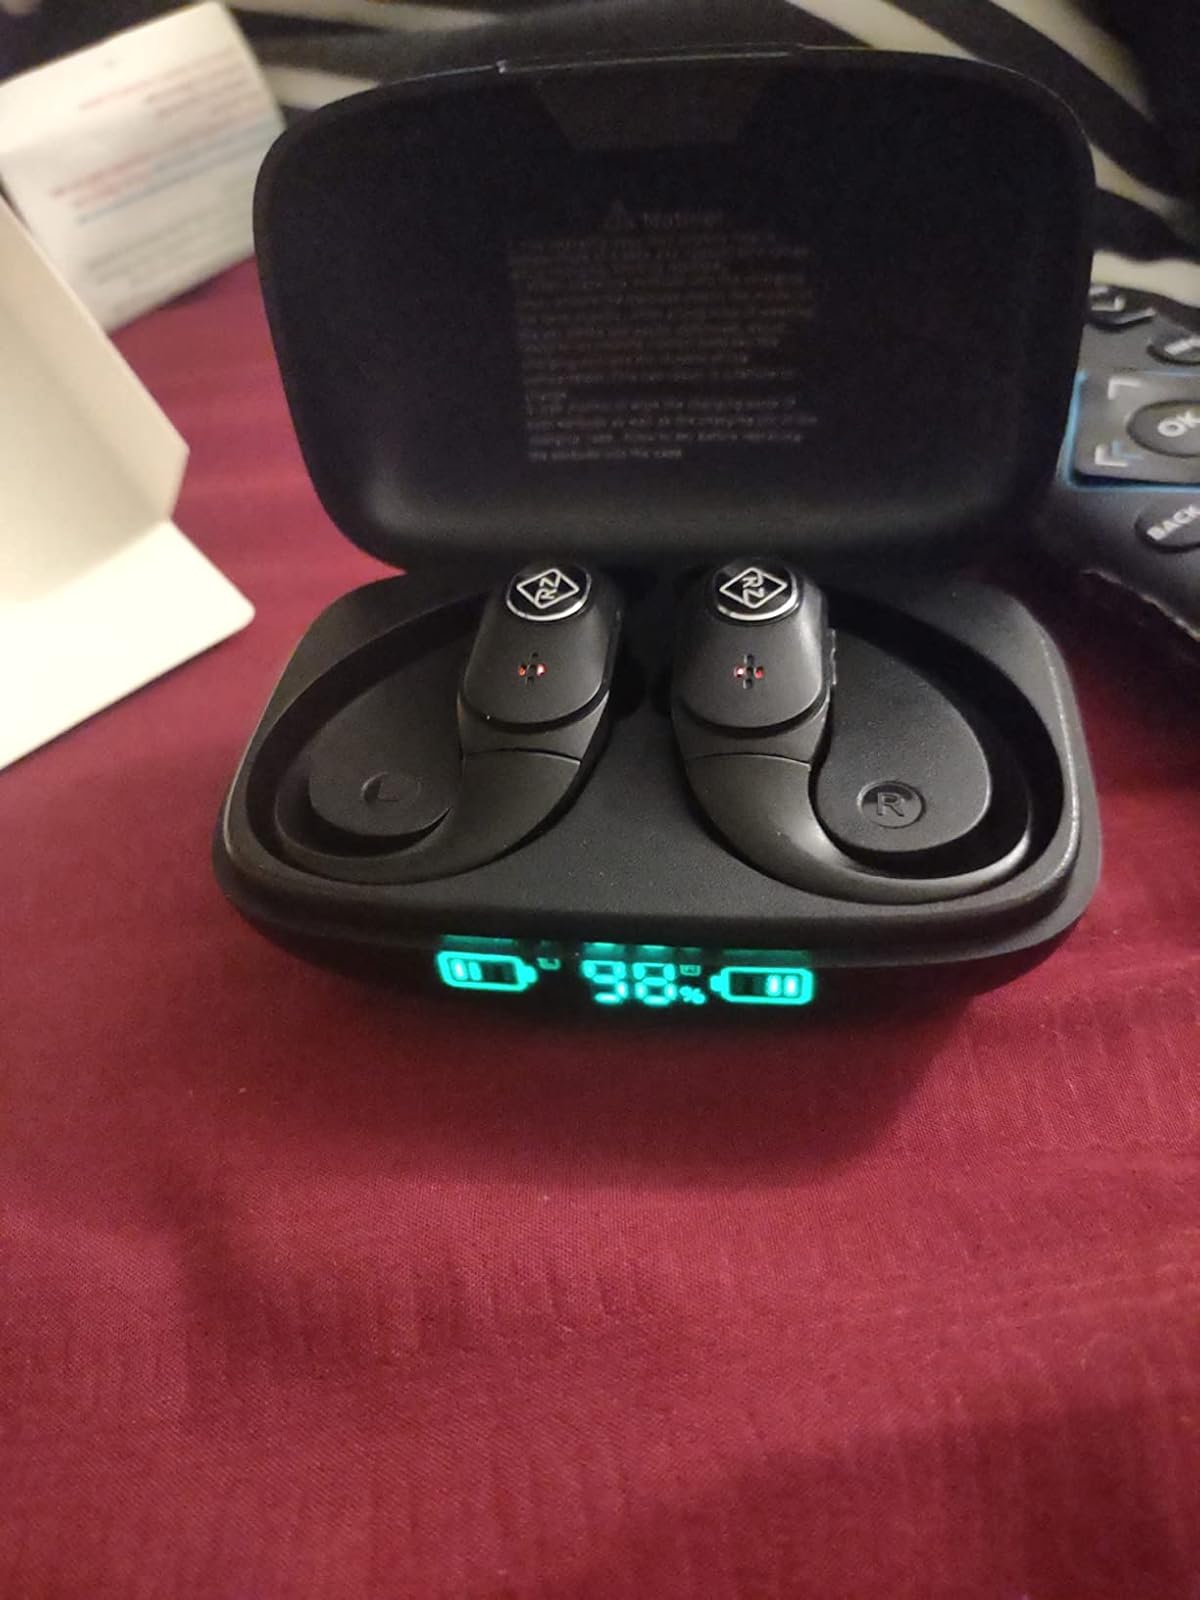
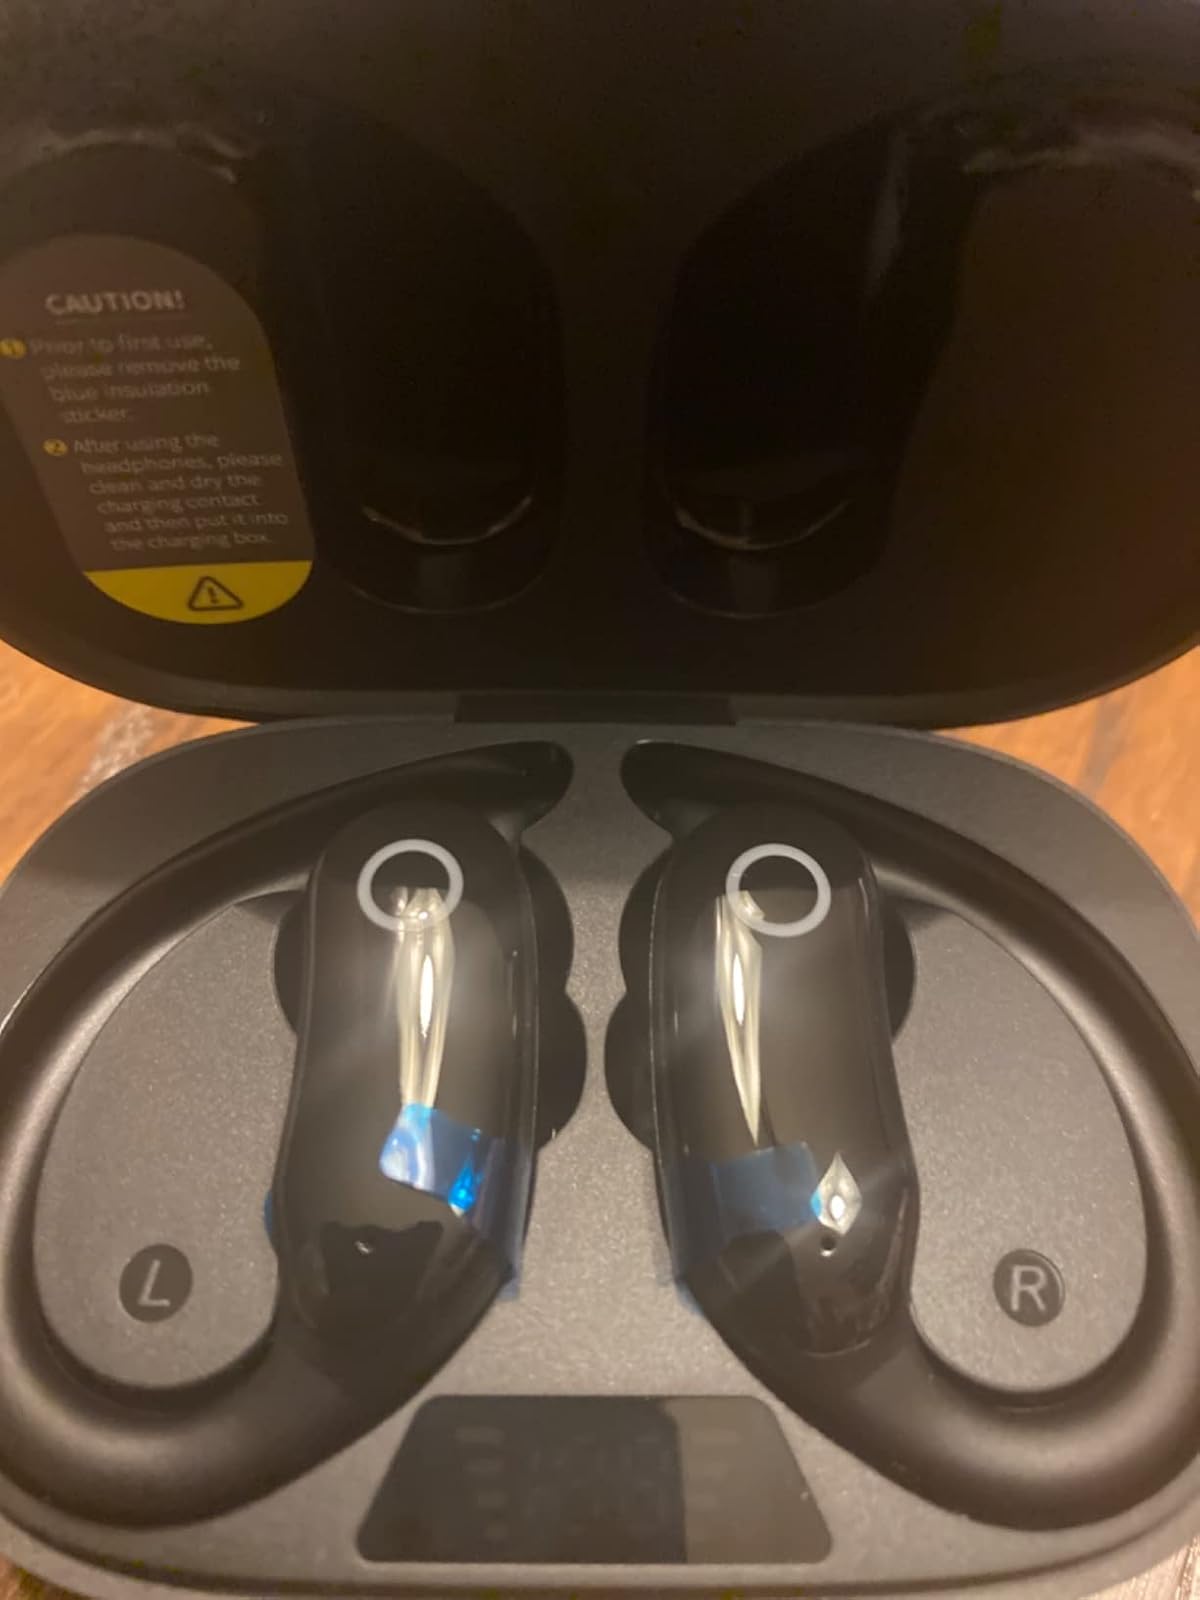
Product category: earbuds
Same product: no